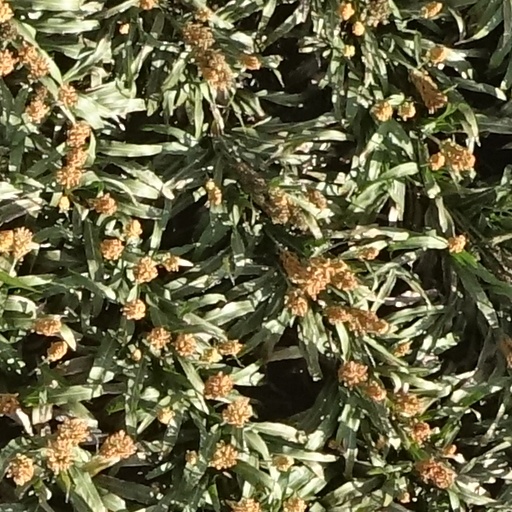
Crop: sorghum